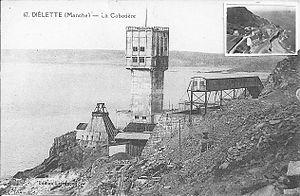
La mine de fer de Flamanville
En France, le code minier donne la définition légale d'une mine. La notion repose uniquement sur la nature du matériau, que l'extraction se fasse à ciel ouvert ou en sous-sol. Sont concernés, les combustibles, les métaux et quelques autres matières minérales.
La mine de fer de Flamanville dite de Diélette est située en région Normandie, dans le département de Manche au sud de la pointe de la Hague sur la côte ouest du Cotentin face aux îles Anglo-Normandes. Elle est un pluton granitique d'âge hercynien, qui forme une avancée sur la mer haute de 75 mètres, entouré d'un métamorphisme de contact, qui se terminait par une plage riche en galettes ferrugineuse, se prolongeant sous la mer. Cette mine particulière par son exploitation sous-marine, de façon discontinue de 1862 à 1962, a été définitivement fermée et absorbée par le chantier de la centrale nucléaire de Flamanville.